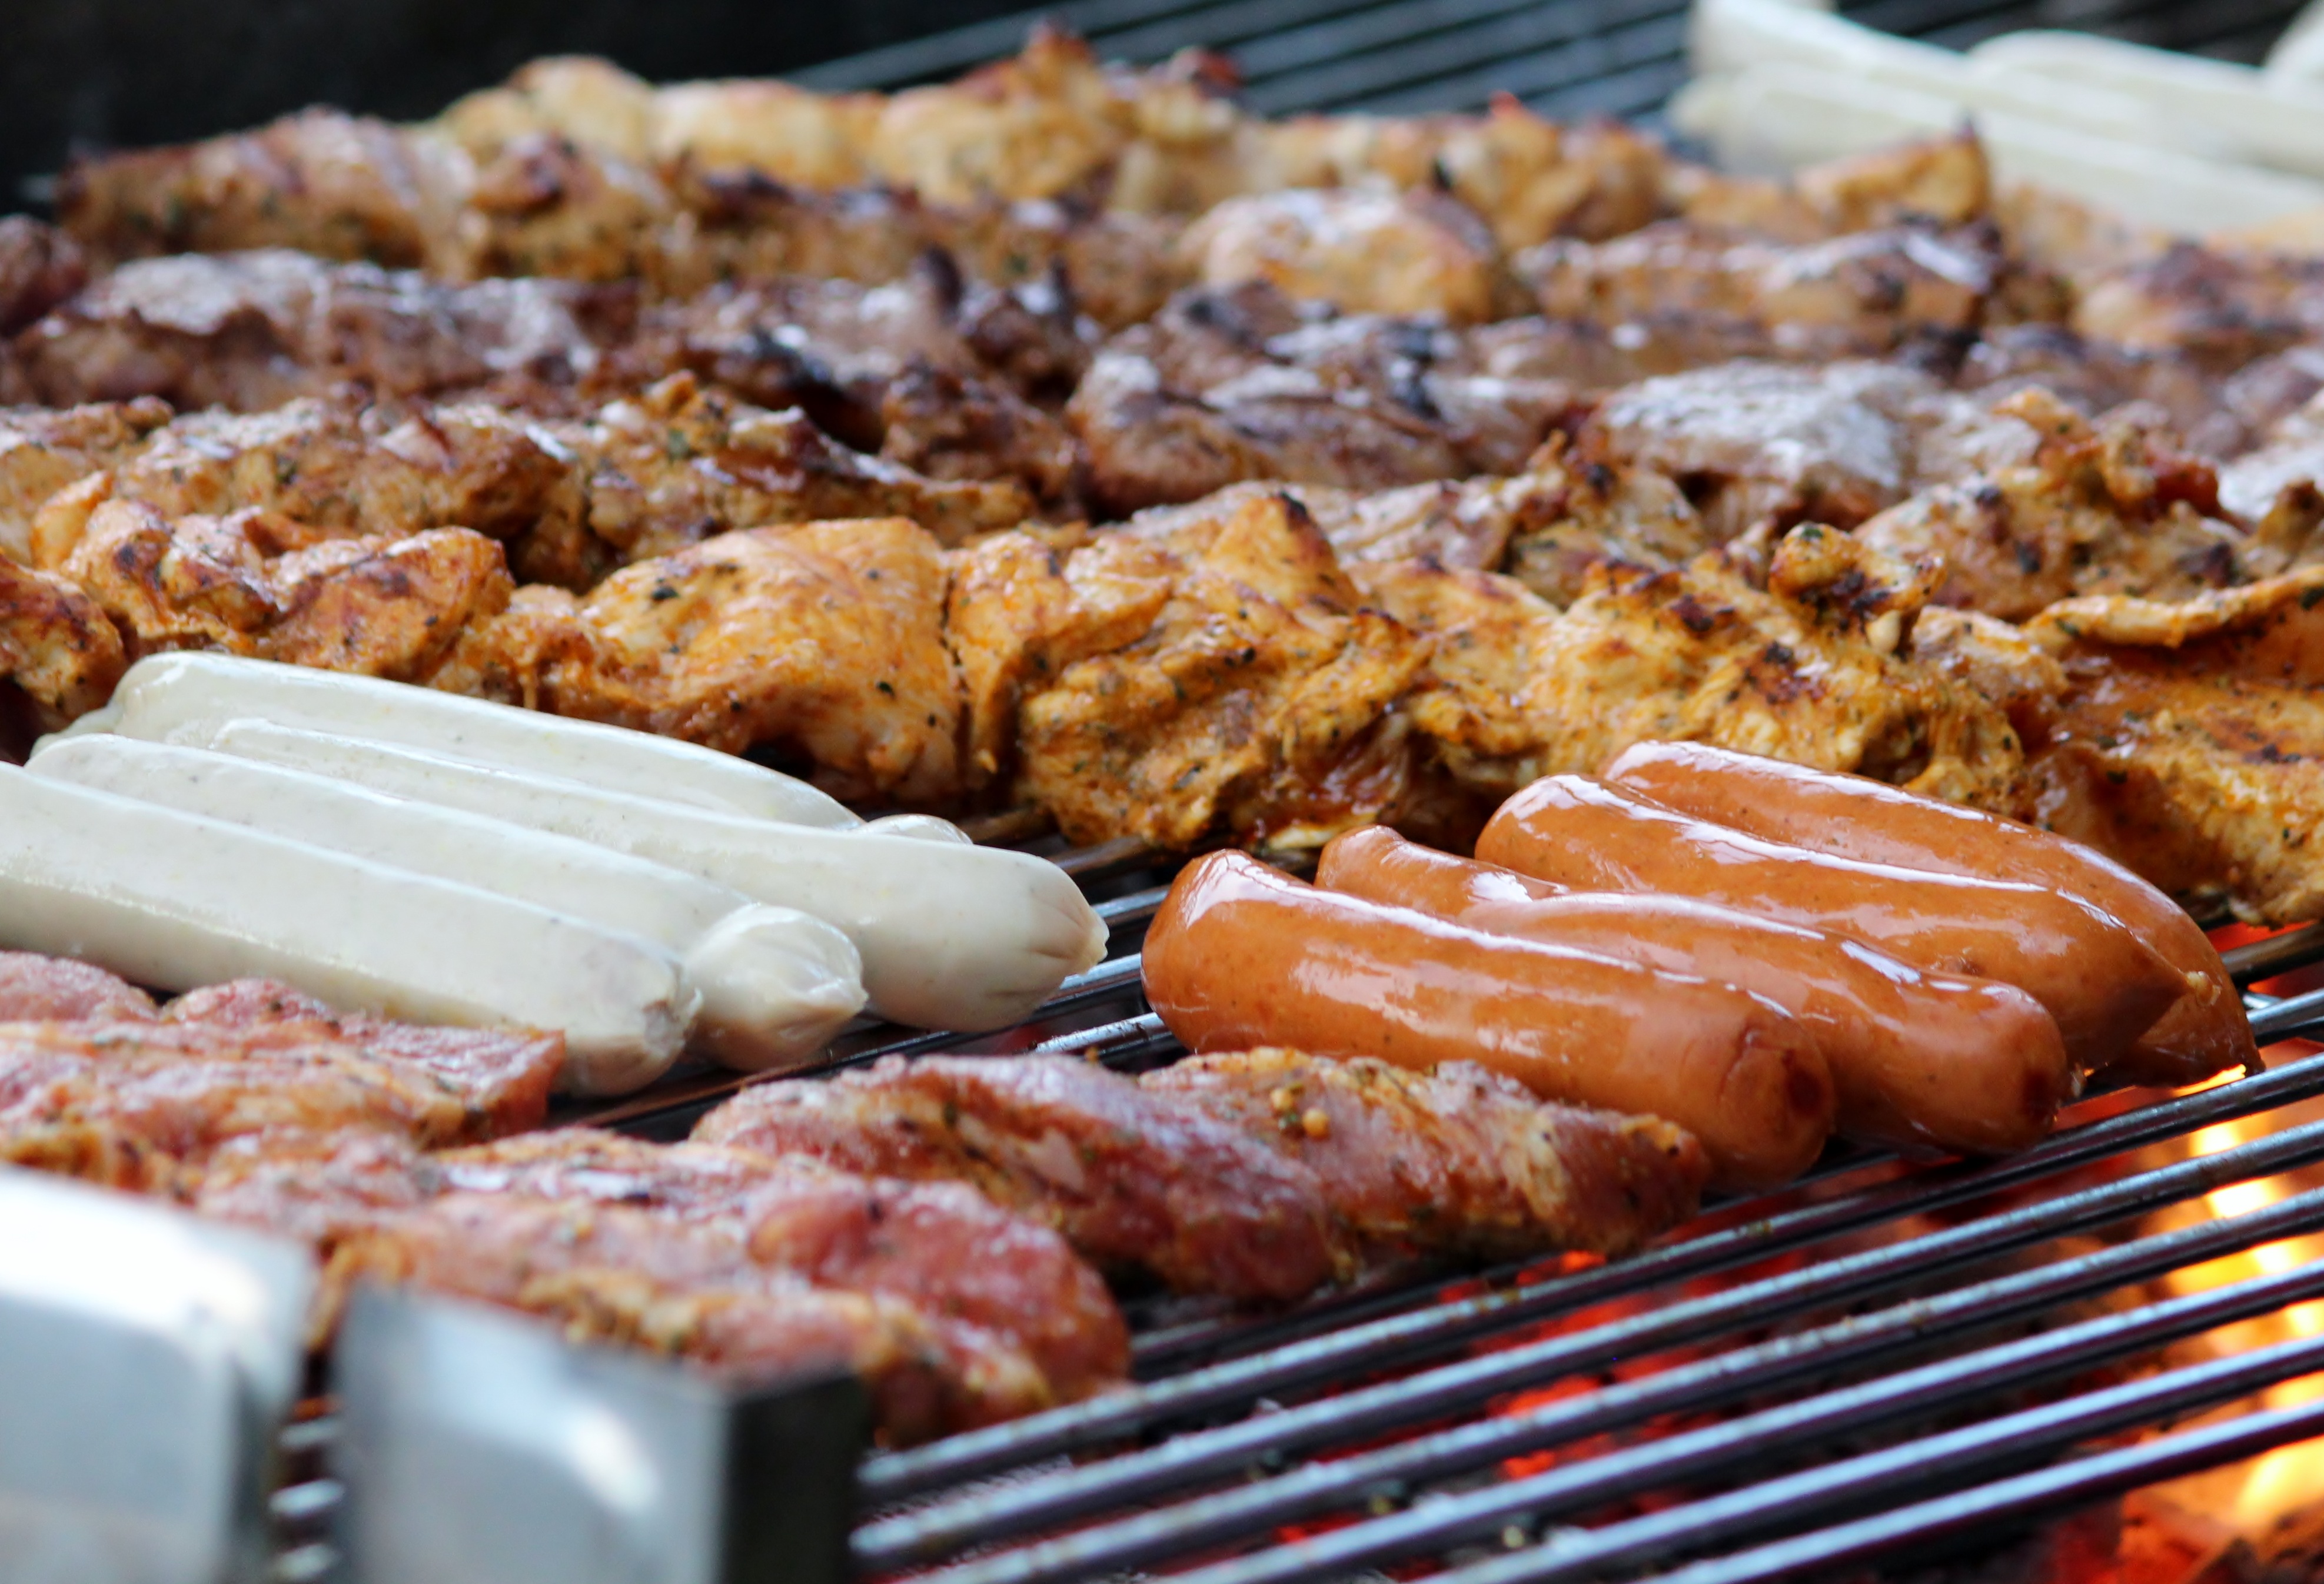
smoke, summer, dish, meal, food, flame, fire, breakfast, baking, eat, meat, barbecue, pork, cuisine, delicious, grill, sausage, asian food, festival, charcoal, nutrition, hot, tasty, court, roasting, seasoned, substantial, grilled, carbon, stainless, grilling, grilled meats, pork steak, fried food, samgyeopsal